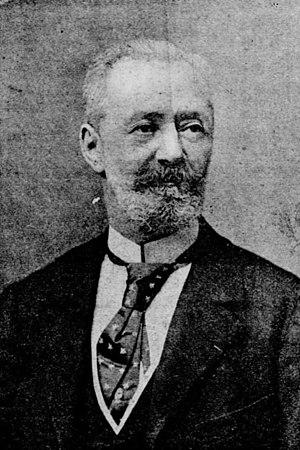
photographie du facteur de pianos Edouard Mangeot parue dans l'Annuaire des artistes et de l'enseignement dramatique et musical 1894
La famille Mangeot est une célèbre famille française de facteurs de pianos, d'instrumentistes et de critiques musicaux, originaire de Nancy en Meurthe-et-Moselle et établie à Paris partir de 1880.